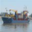
Label: ship